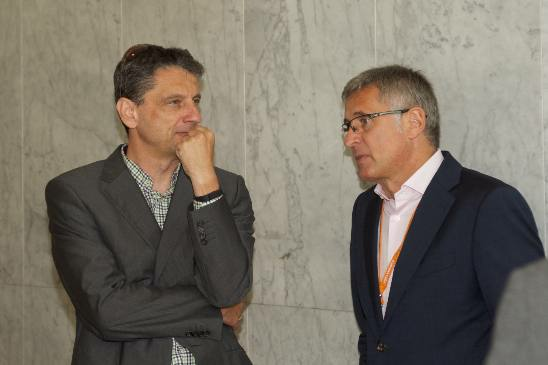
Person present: Yes